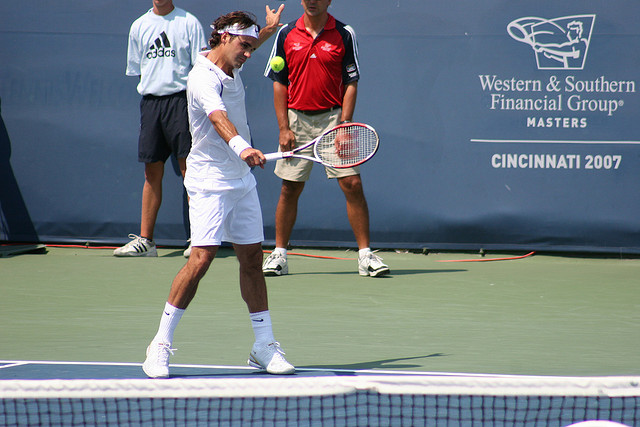
vận động viên tennis đang cầm vợt thi đấu trên sân